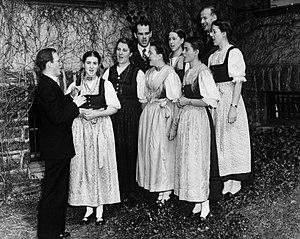
Maria von Trapp est une femme de lettres et une chanteuse autrichienne, née le 26 janvier 1905 à Vienne et morte le 28 mars 1987 à Stowe aux États-Unis.
Maria Franziska von Trapp, née le 28 septembre 1914 et morte le 18 février 2014, était la deuxième fille de Georg von Trapp et d'Agatha Whitehead von Trapp. Elle était membre du groupe des Trapp Family Singers, dont la vie a inspiré deux films en Allemagne, ainsi que la comédie musicale puis le film La Mélodie du bonheur où Maria y est représentée par le personnage de Louisa. À la veille de sa mort à 99 ans, elle était le dernier enfant vivant parmi ceux qui avaient été représentés dans le film.